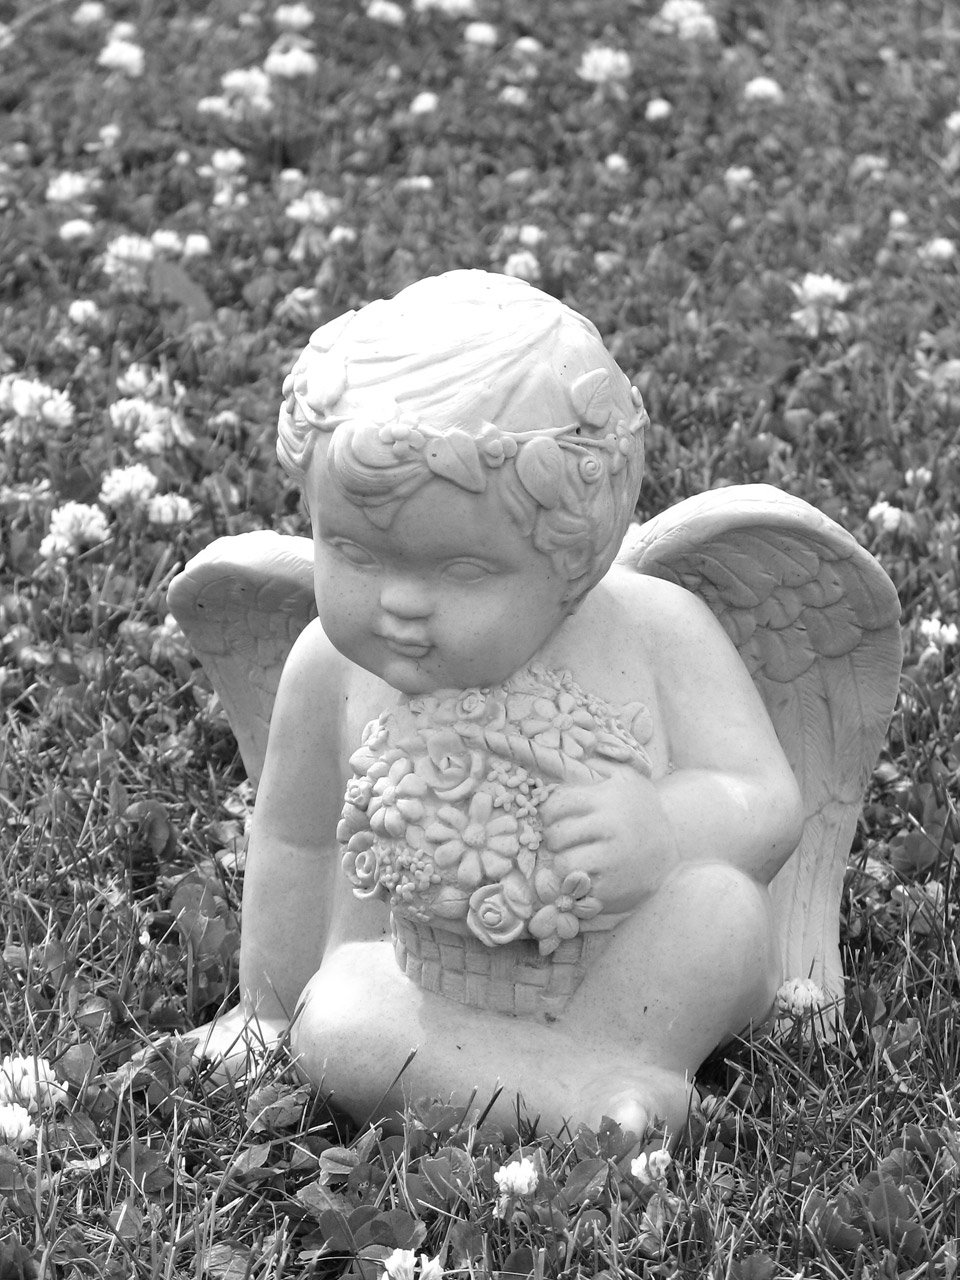
grass, rock, black and white, white, lawn, photography, flower, stone, monument, statue, decoration, child, monochrome, ornament, flowers, sculpture, art, photograph, cherub, monochrome photography, human positions